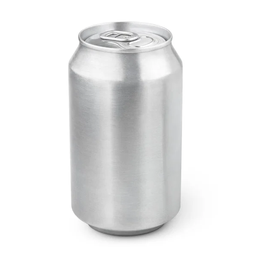
Label: cans